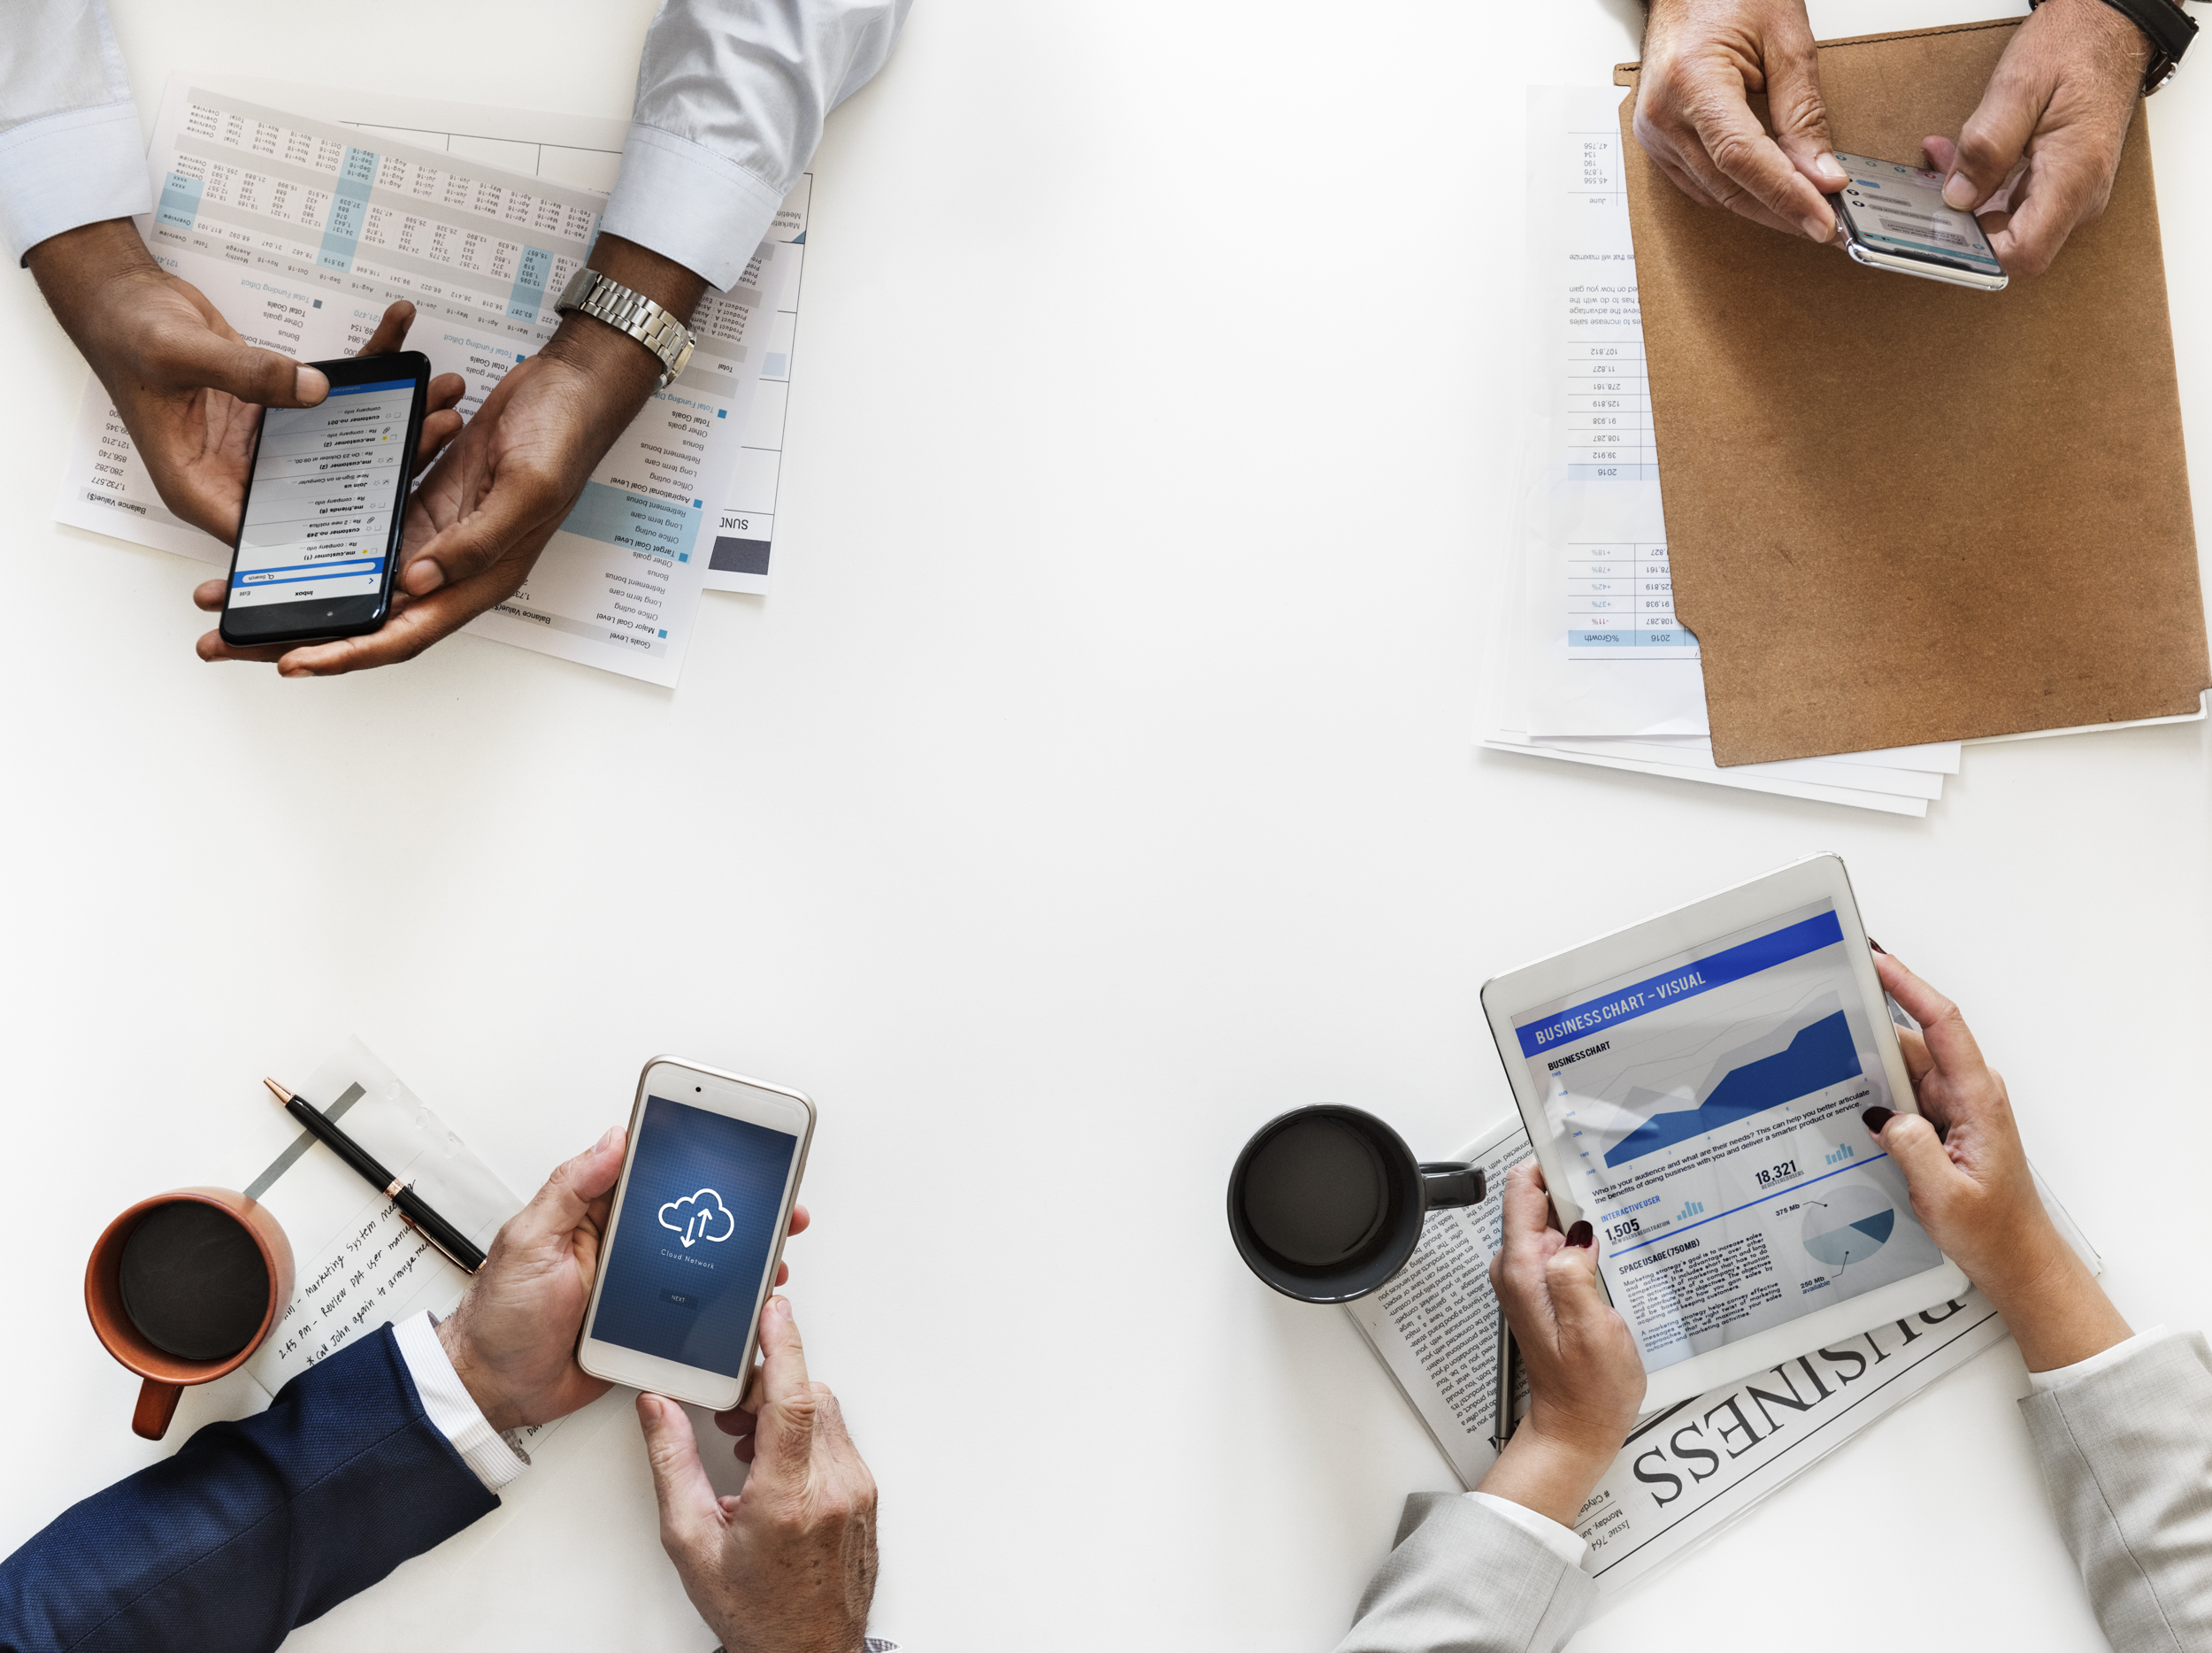
wallet, product, arm, wrist, jeans, smartphone, hand, design, mobile phone, gadget, leather, paper, fashion accessory, white collar worker, pocket, stock photography, businessperson, beige, bag, sleeve